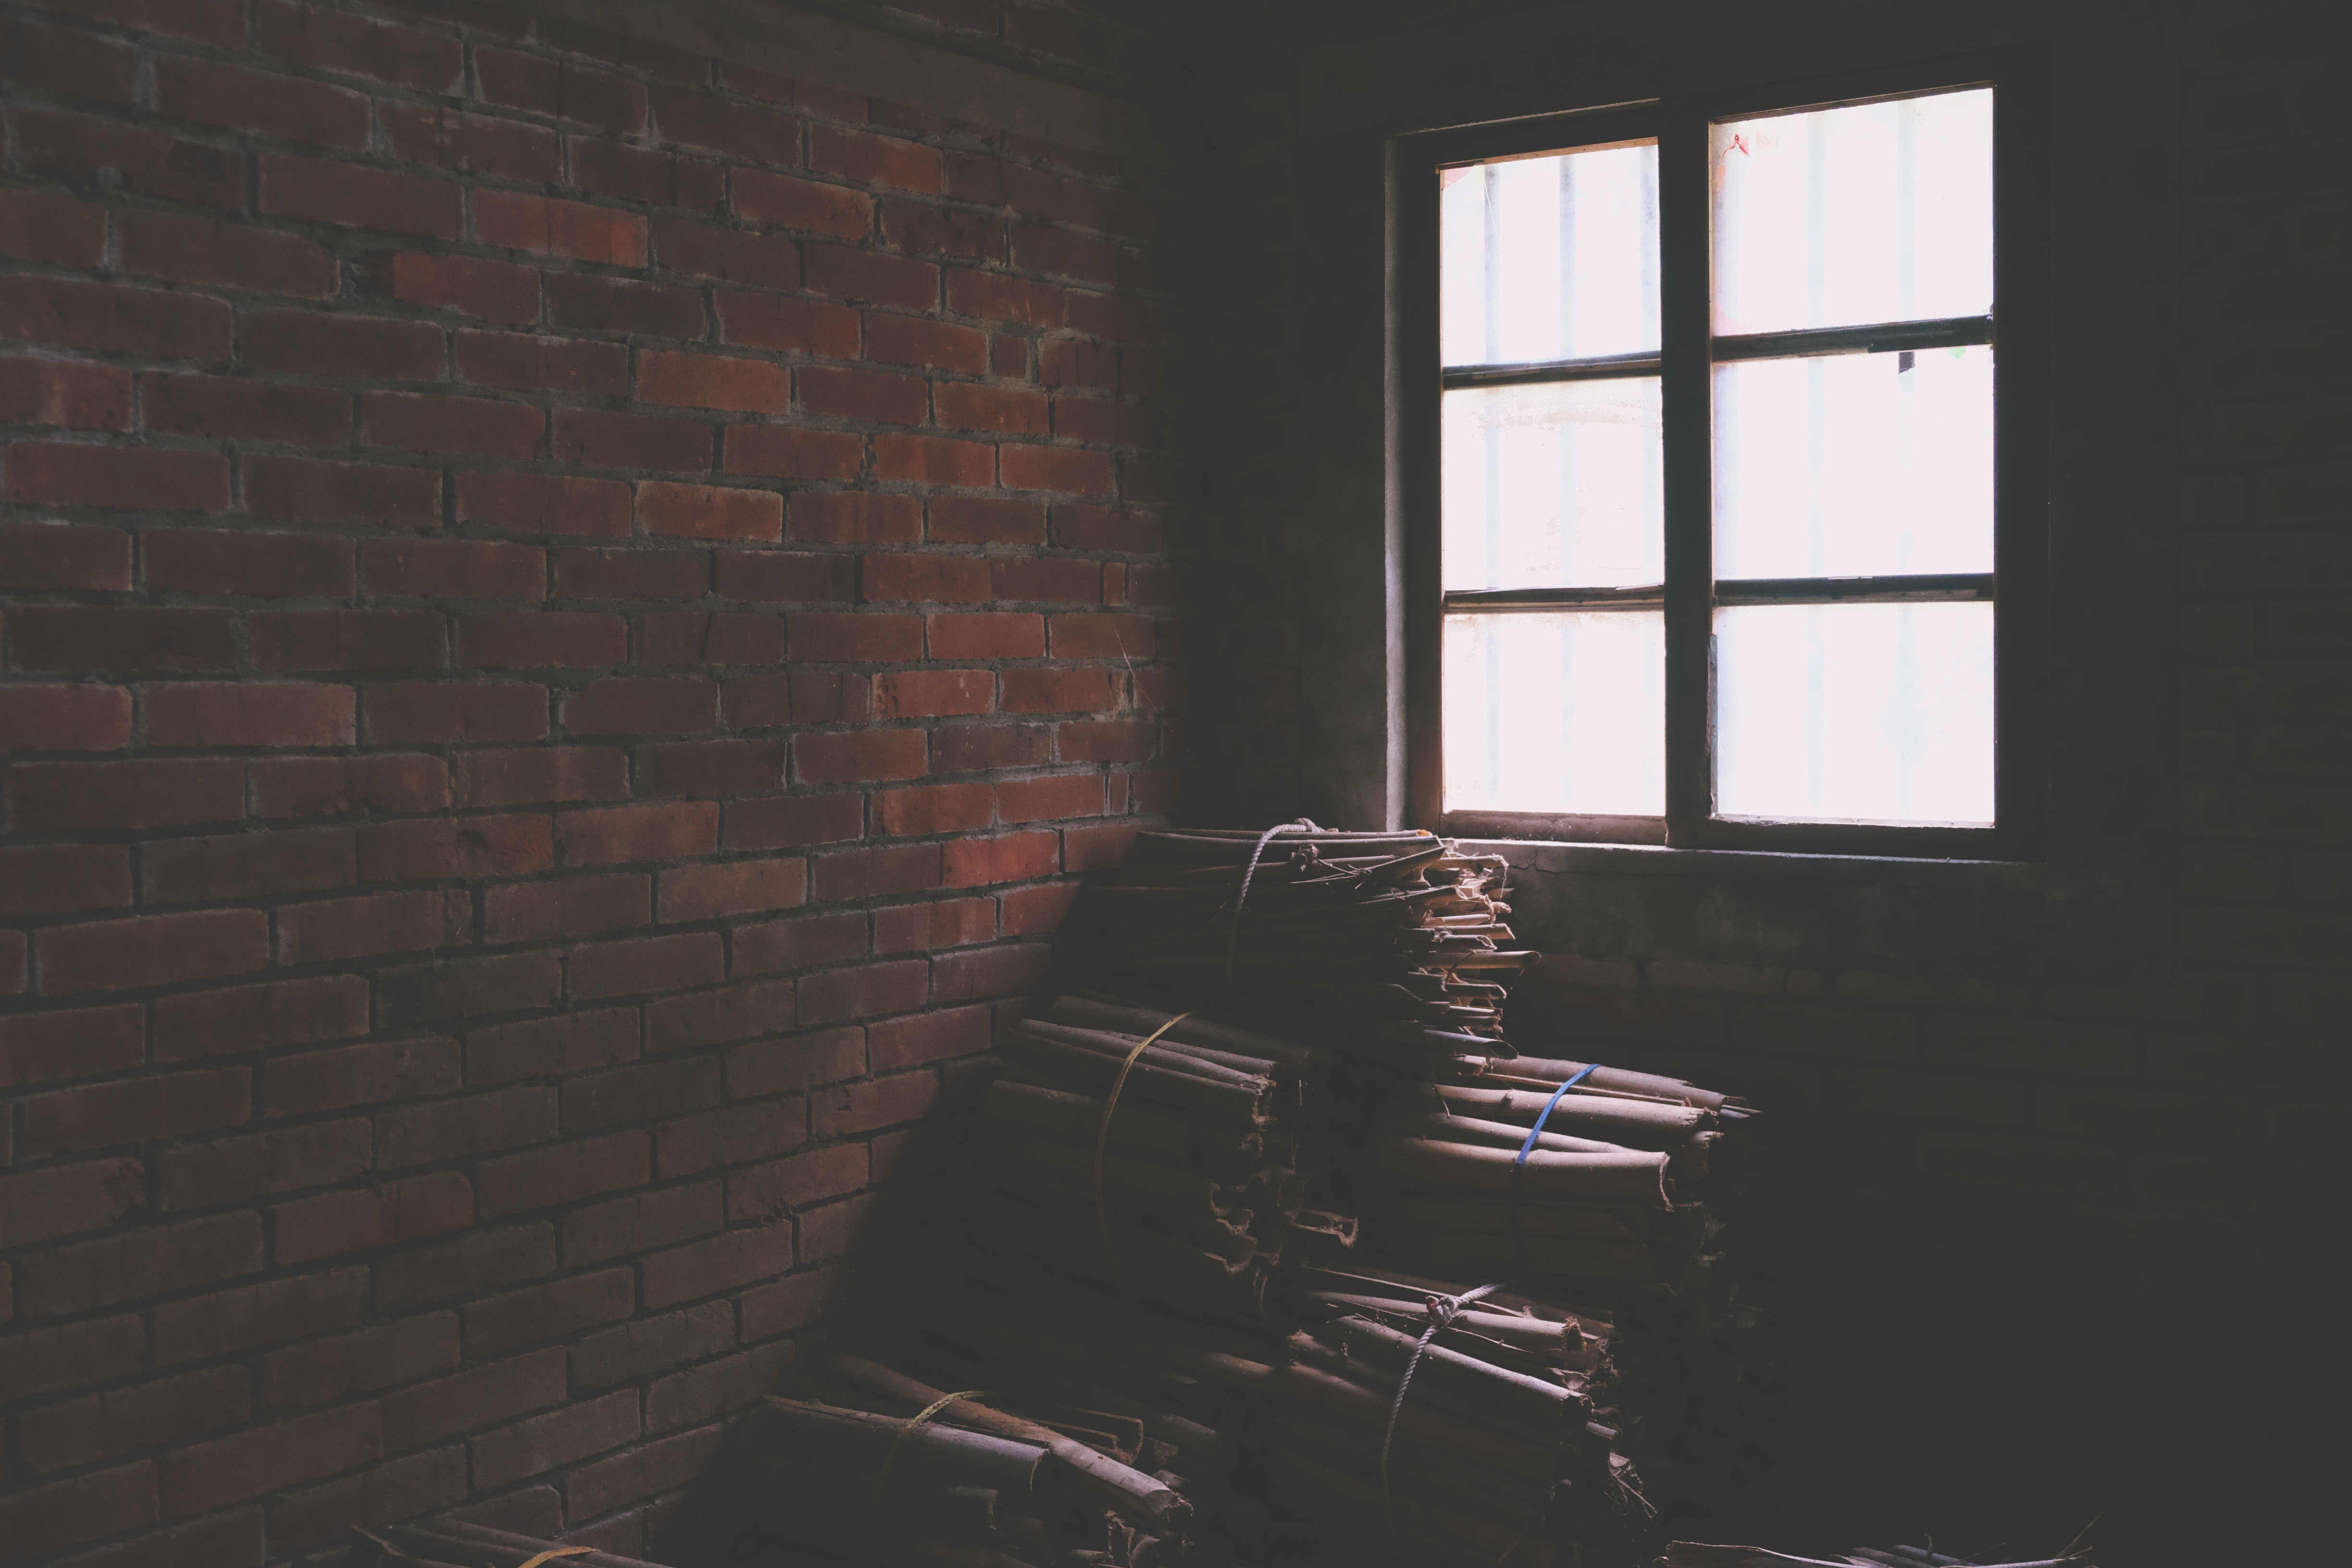
light, wood, floor, window, wall, room, brick, lighting, material, interior design, window covering